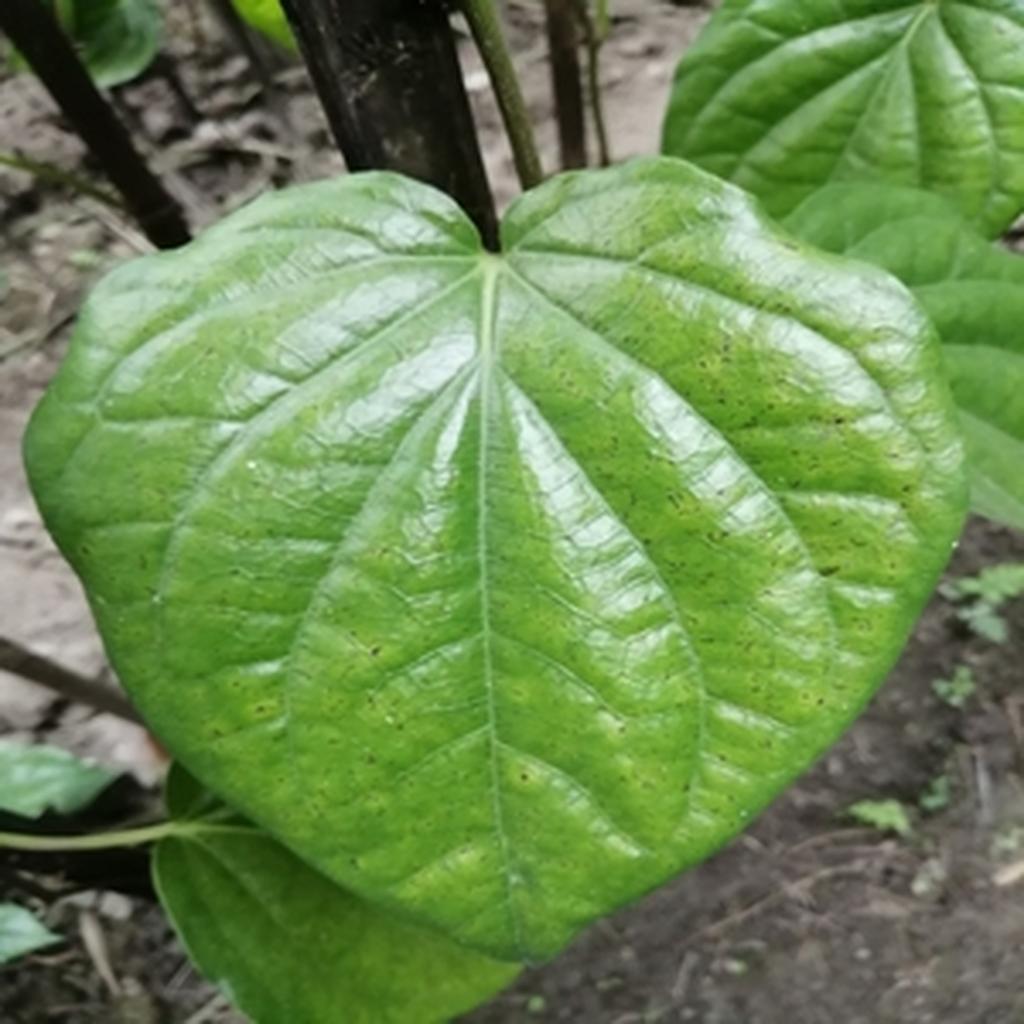
Label: Leaf_Spot